Harry McNulty

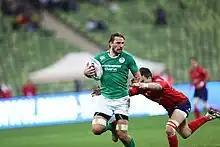

Harry McNulty (born 5 March 1993) is an Irish former rugby union player. He most notably played for and captained the Ireland national rugby sevens team.